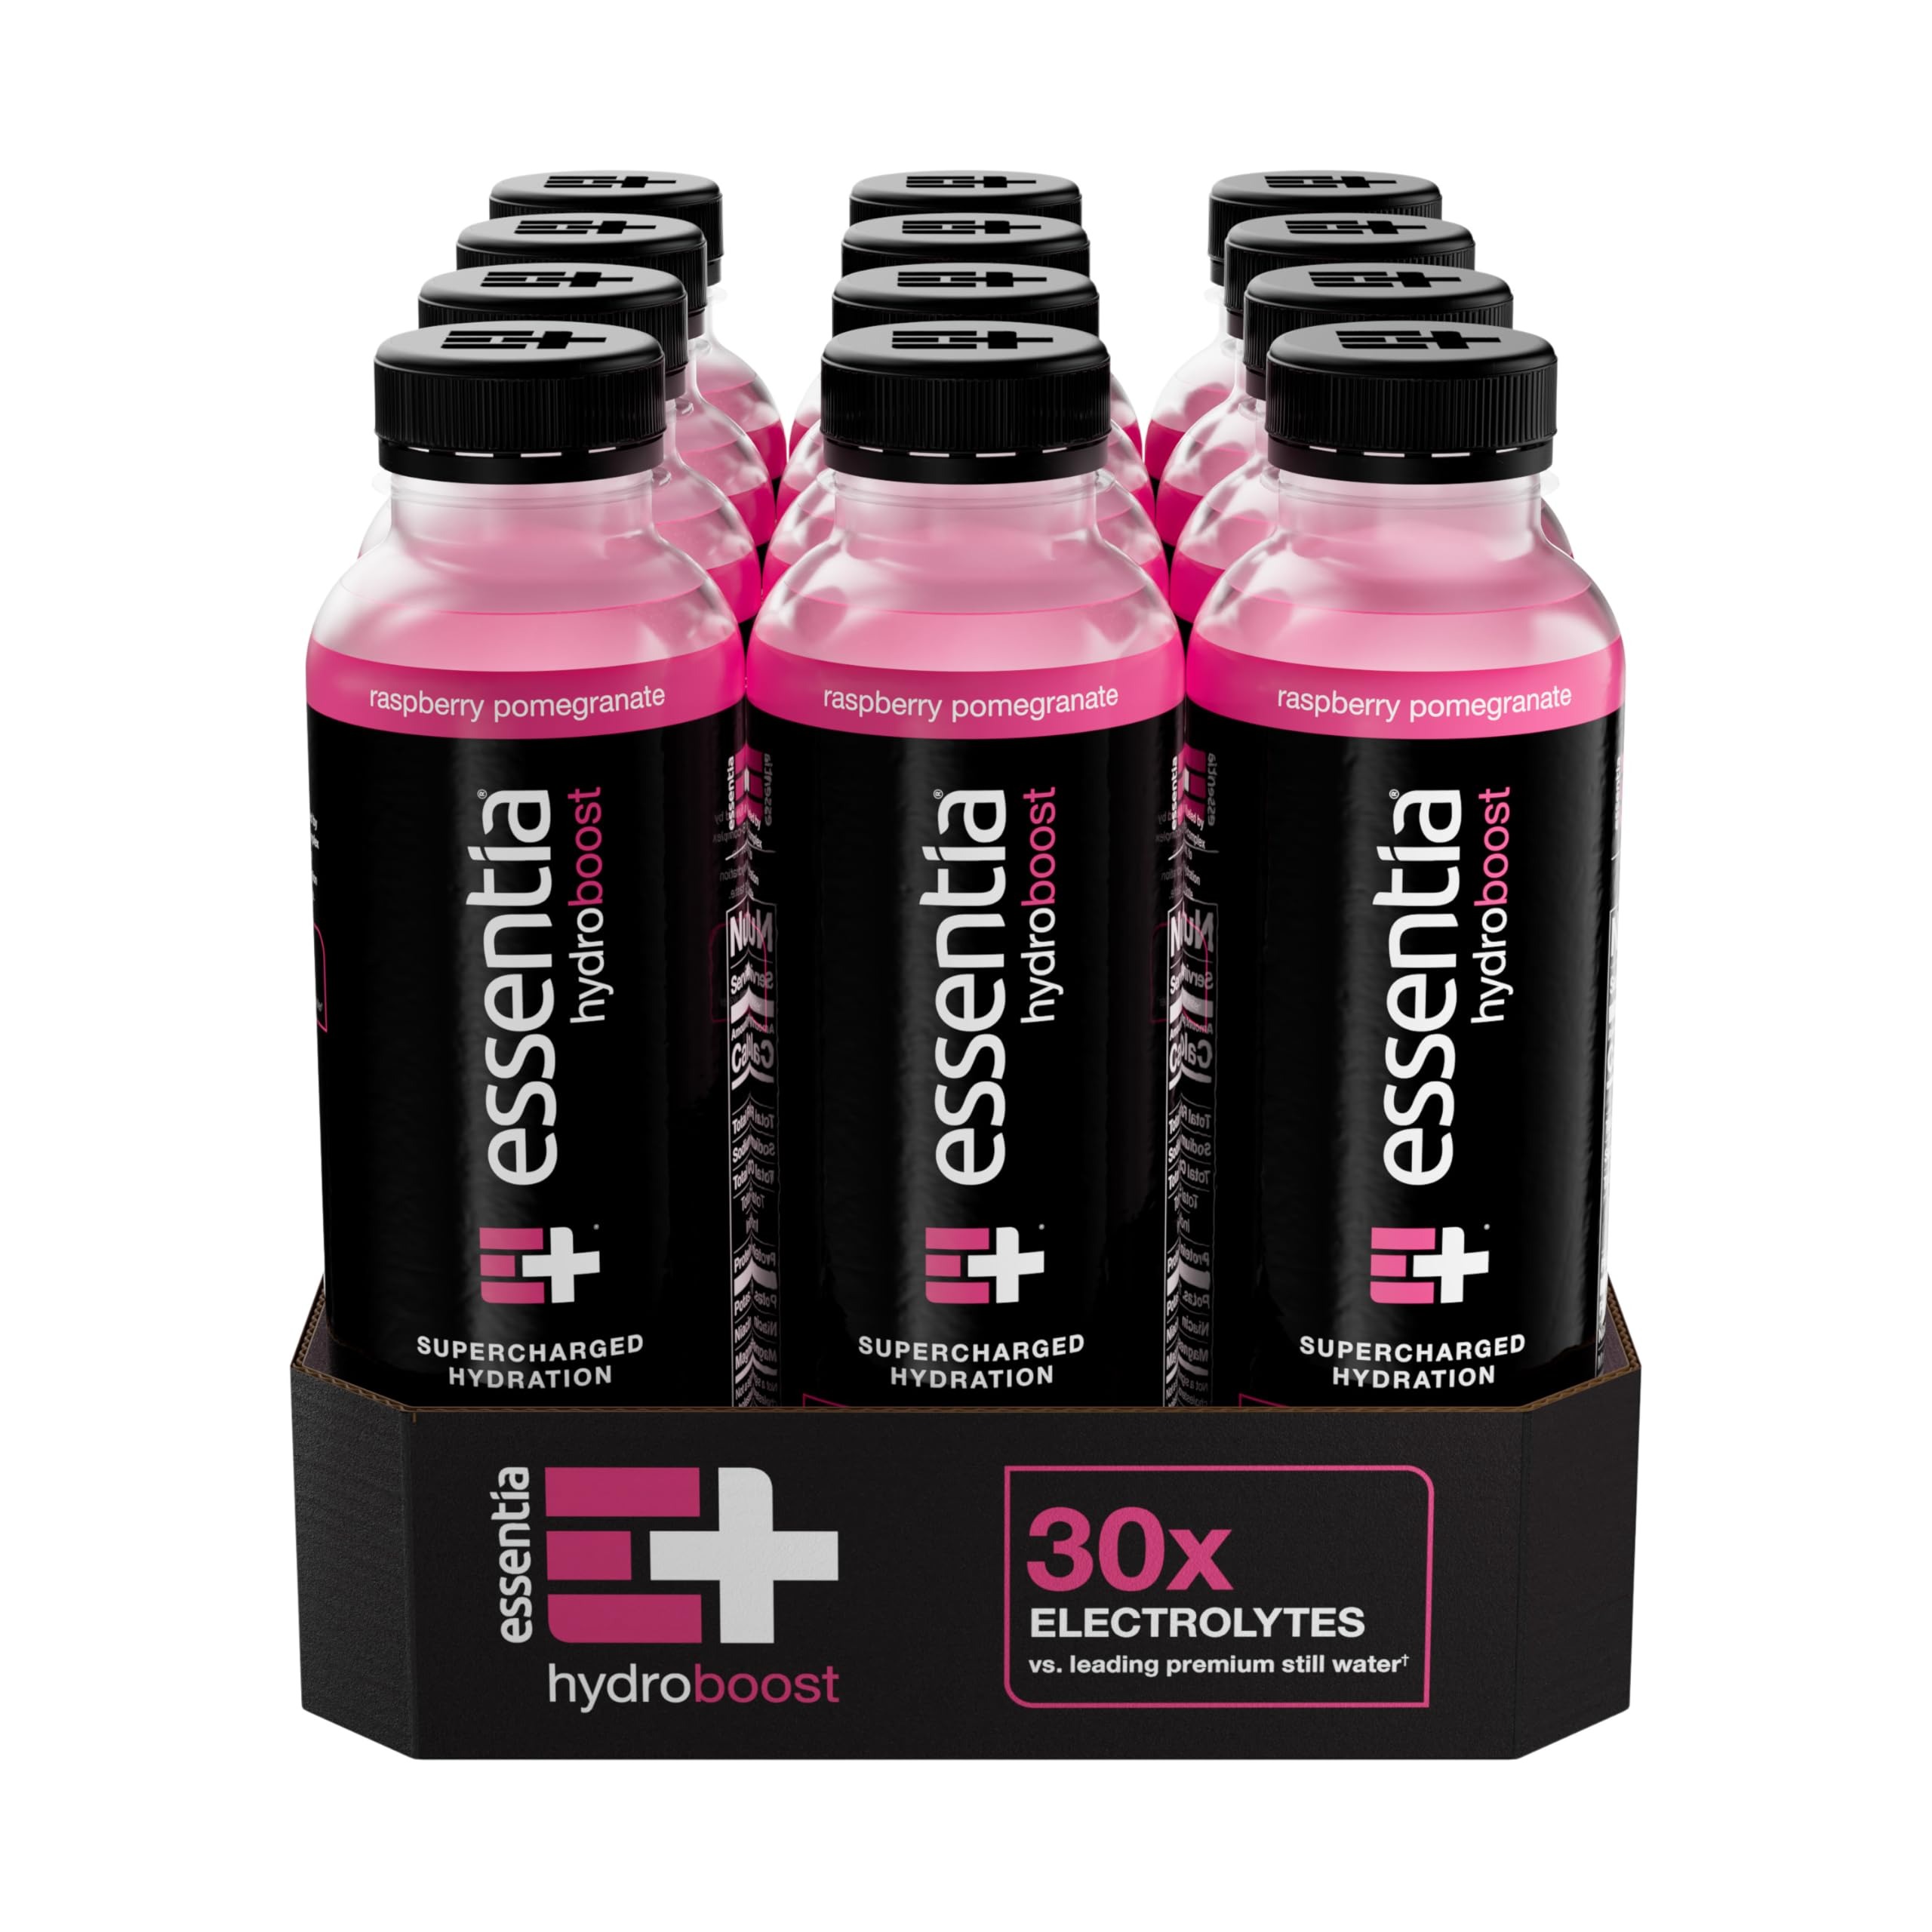
Item Name: NEW Essentia Hydroboost Enhanced Bottled Water, 15.2 fl. oz. (450 mL), Raspberry Pomegranate, Hydrolyte Blend with B-Complex Vitamins and Electrolytes, Clean Taste & Supercharged Hydration
Bullet Point 1: NEW ESSENTIA HYDROBOOST ENHANCED BOTTLED WATER: One 15.2 fl. oz. (450mL) bottle of supercharged daily hydration that gives you an extra boost when you need it most.
Bullet Point 2: FUELED BY HYDROLYTES: Essentia Hydroboost is enhanced with a blend of electrolytes and B-complex vitamins (B1, B3, B6) for extra hydration and a clean, refreshing raspberry pomegranate taste.
Bullet Point 3: 30X MORE ELECTROLYTES: Hydroboost contains 30x the electrolytes compared to leading premium still waters*. Essentia Hydroboost is free from artificial sweeteners, flavors or colors and just 30 calories per bottle.
Bullet Point 4: SUPERCHARGED HYDRATION: Our supercharged electrolyte water is packed with vitamins B1, B3, B6 and contains sodium, magnesium and potassium to enhance your physical resilience. Also available in Lemon Lime and Peach Mango.
Bullet Point 5: KEEP UP WITH YOUR DAY: Whether you’re planning a workout, getting ready for that presentation, or preparing for what’s next, Essentia Hydroboost helps provide supercharged hydration to keep you staying after it.
Value: 15.2
Unit: Fl Oz

Price: 2.49